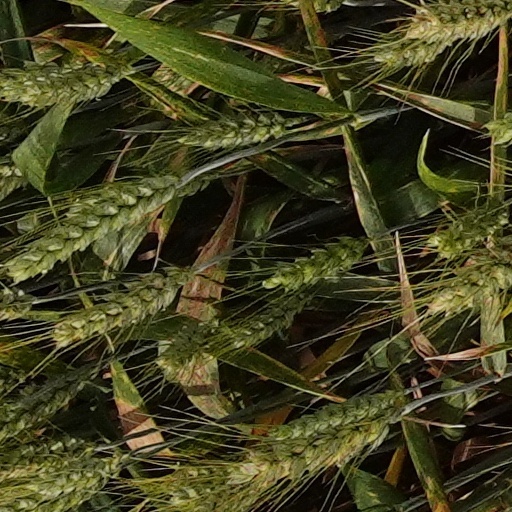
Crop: wheat